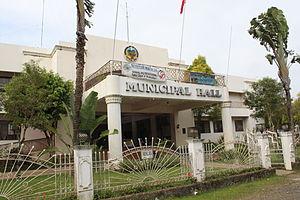
Kitaotao est une municipalité des Philippines située dans le sud de la province de Bukidnon, sur l'île de Mindanao.